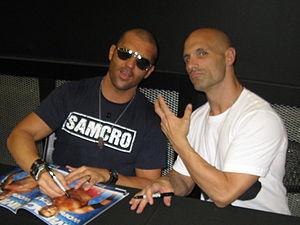
Daniel Christopher Covell, mieux connu sous le nom de ring de Christopher Daniels ou plus simplement Daniels, est un catcheur américain travaillant actuellement à la All Elite Wrestling.
Bad Influence est une équipe de catcheurs ayant travaillé à la Total Nonstop Action Wrestling et la Ring of Honor. Composée aujourd'hui de Christopher Daniels, Frankie Kazarian & Scorpio Sky, plus connue sous le nom de SoCal Uncensored, l'équipe travaille actuellement à la All Elite Wrestling.